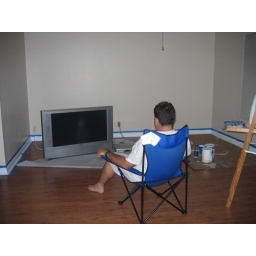
All he owns beside the house is that big TV